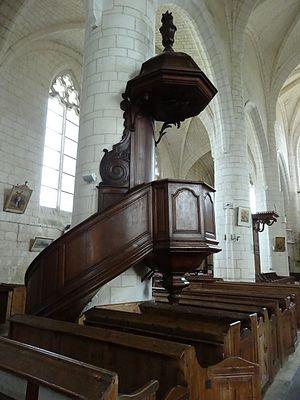
chaire à prêcher de l'église d'Esnandes (Charente -Maritime) datée de 1775